History of animation

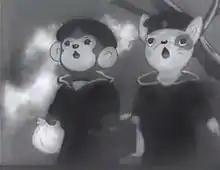
Screenshot from " (1944)"

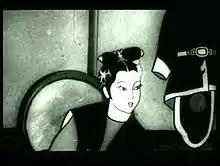
"铁扇公主 (Princess Iron Fan)" (1941) screenshot

Several governments had already used animation in public information films, like those by the GPO Film Unit in the U.K. and Japanese educational films. During World War II, animation became a common medium for propaganda. The US government contracted its best studios to work for the war effort.